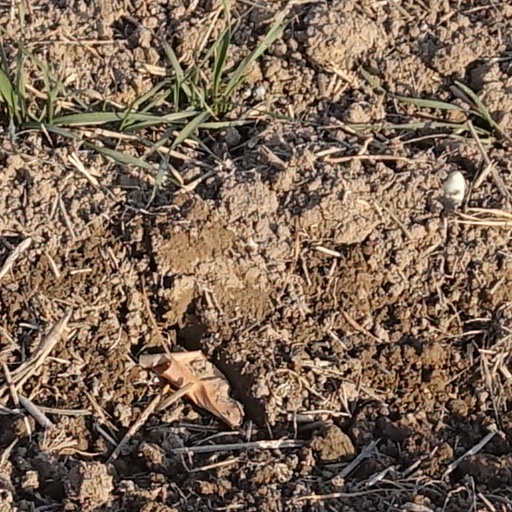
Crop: wheat